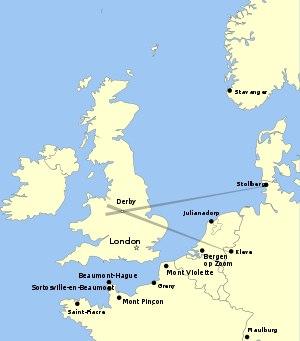
Reginald Victor Jones, est un physicien et scientifique du renseignement militaire britannique qui joua un rôle important dans la défense du Royaume-Uni durant la Seconde Guerre mondiale. Au cours de cette guerre, Jones eut à évaluer les développements technologiques des Allemands, notamment ceux du Rapport d'Oslo, et à proposer des contre-mesures dans ce qui deviendra la guerre électronique. Son travail et celui de son équipe fut très ardu mais novateur et lui méritera de devenir « père du renseignement scientifique ».
La bataille des faisceaux fait référence à un épisode au début de la Seconde Guerre mondiale où les bombardiers de la Luftwaffe commencèrent à utiliser la radionavigation pour leurs bombardements de nuit. Les Britanniques répliquèrent par des contre-mesures de plus en plus efficaces, si bien que les Allemands finirent par abandonner le système.